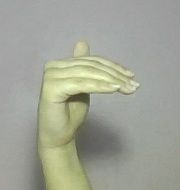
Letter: khaa